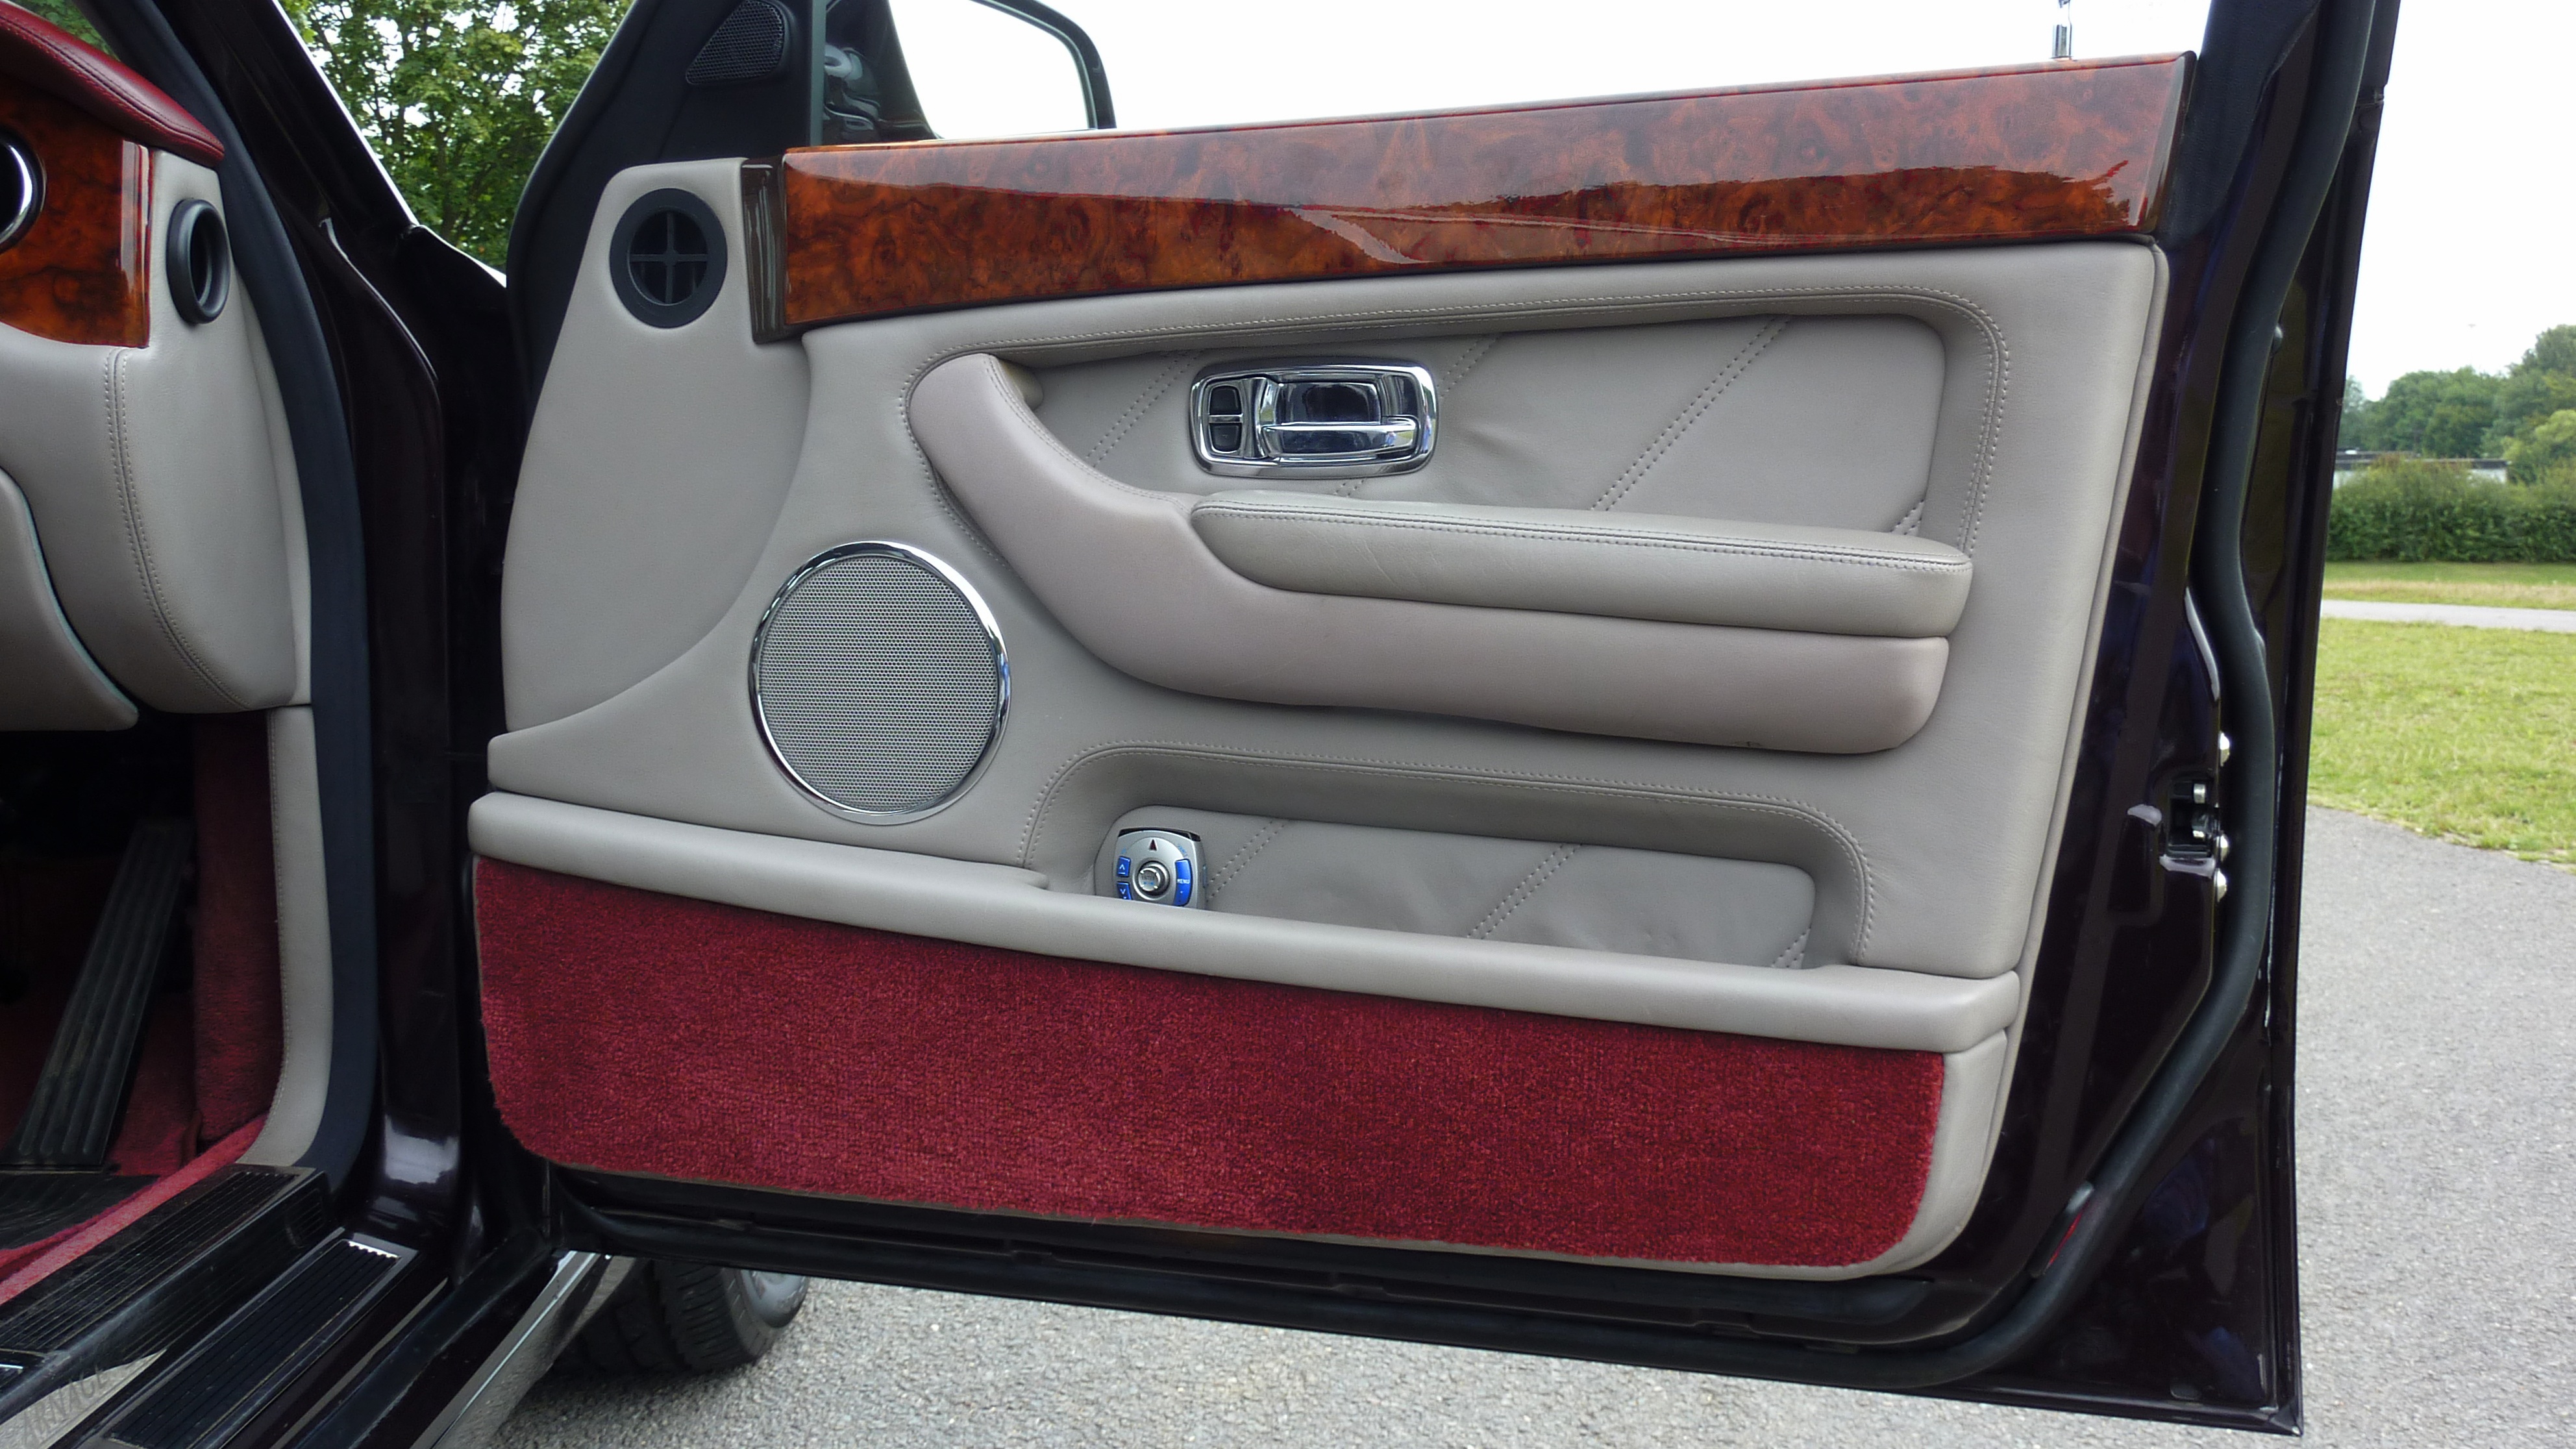
technology, car, vintage, wheel, automobile, old, transportation, transport, vehicle, drive, auto, headlight, speed, automotive, sports car, headlamp, car door, bumper, power, chrome, engineering, luxury, engine, motor, sedan, style, front, classic, fast, bentley, metallic, stylish, city car, sport utility vehicle, land vehicle, automobile make, automotive exterior, compact car, luxury vehicle, family car, subcompact car